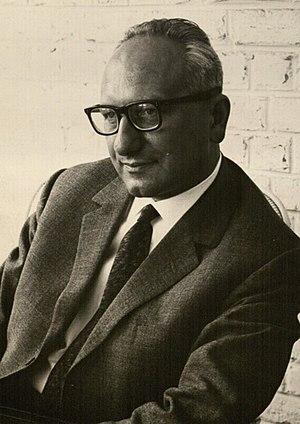
Chaïm Perelman
Chaïm Perelman, né le 20 mai 1912 à Varsovie et mort le 22 janvier 1984 à Uccle, est un philosophe et théoricien du droit belge. Il est considéré comme le fondateur de la « Nouvelle Rhétorique » et comme un des chefs de file de l'École de Bruxelles.